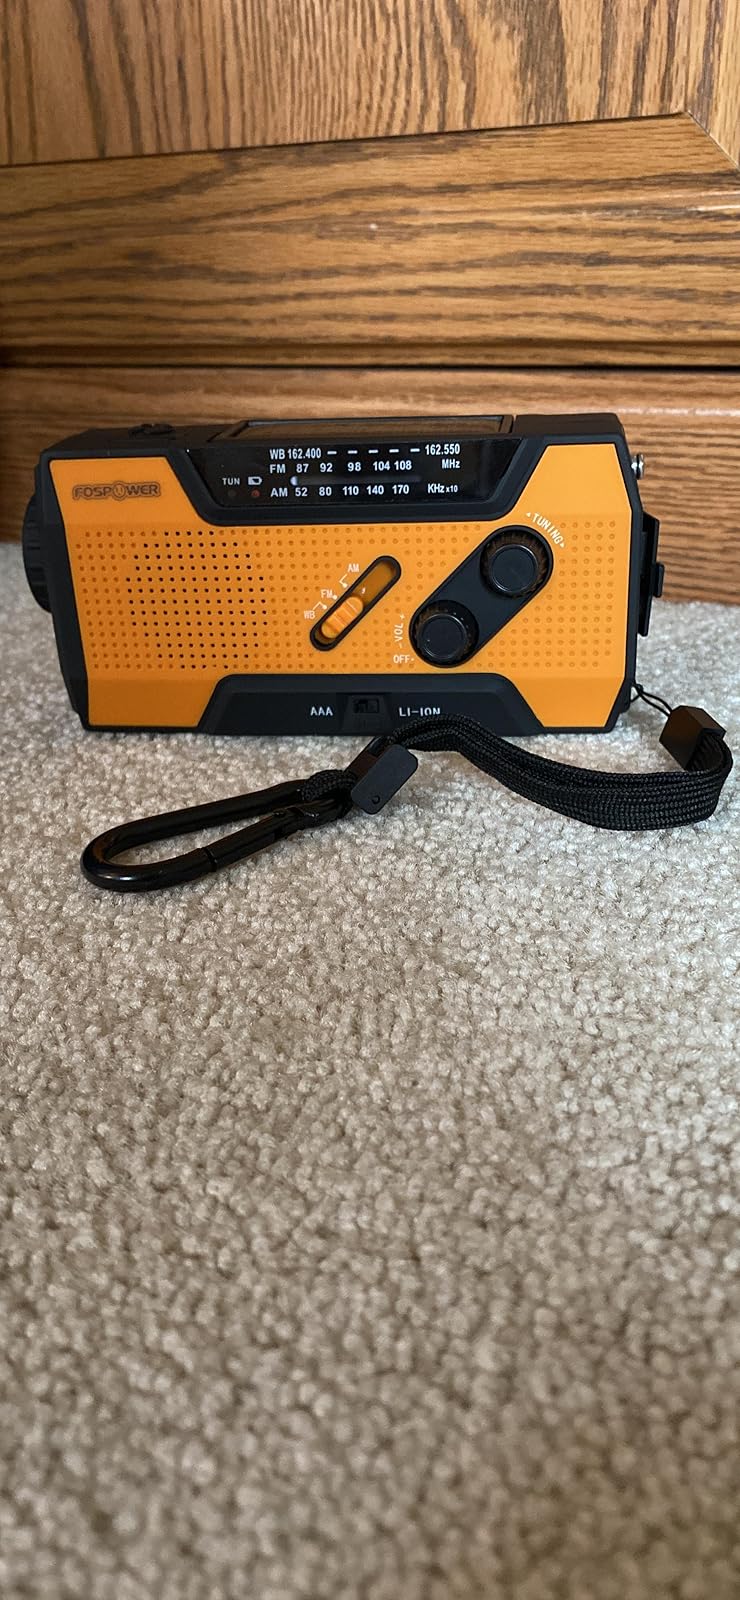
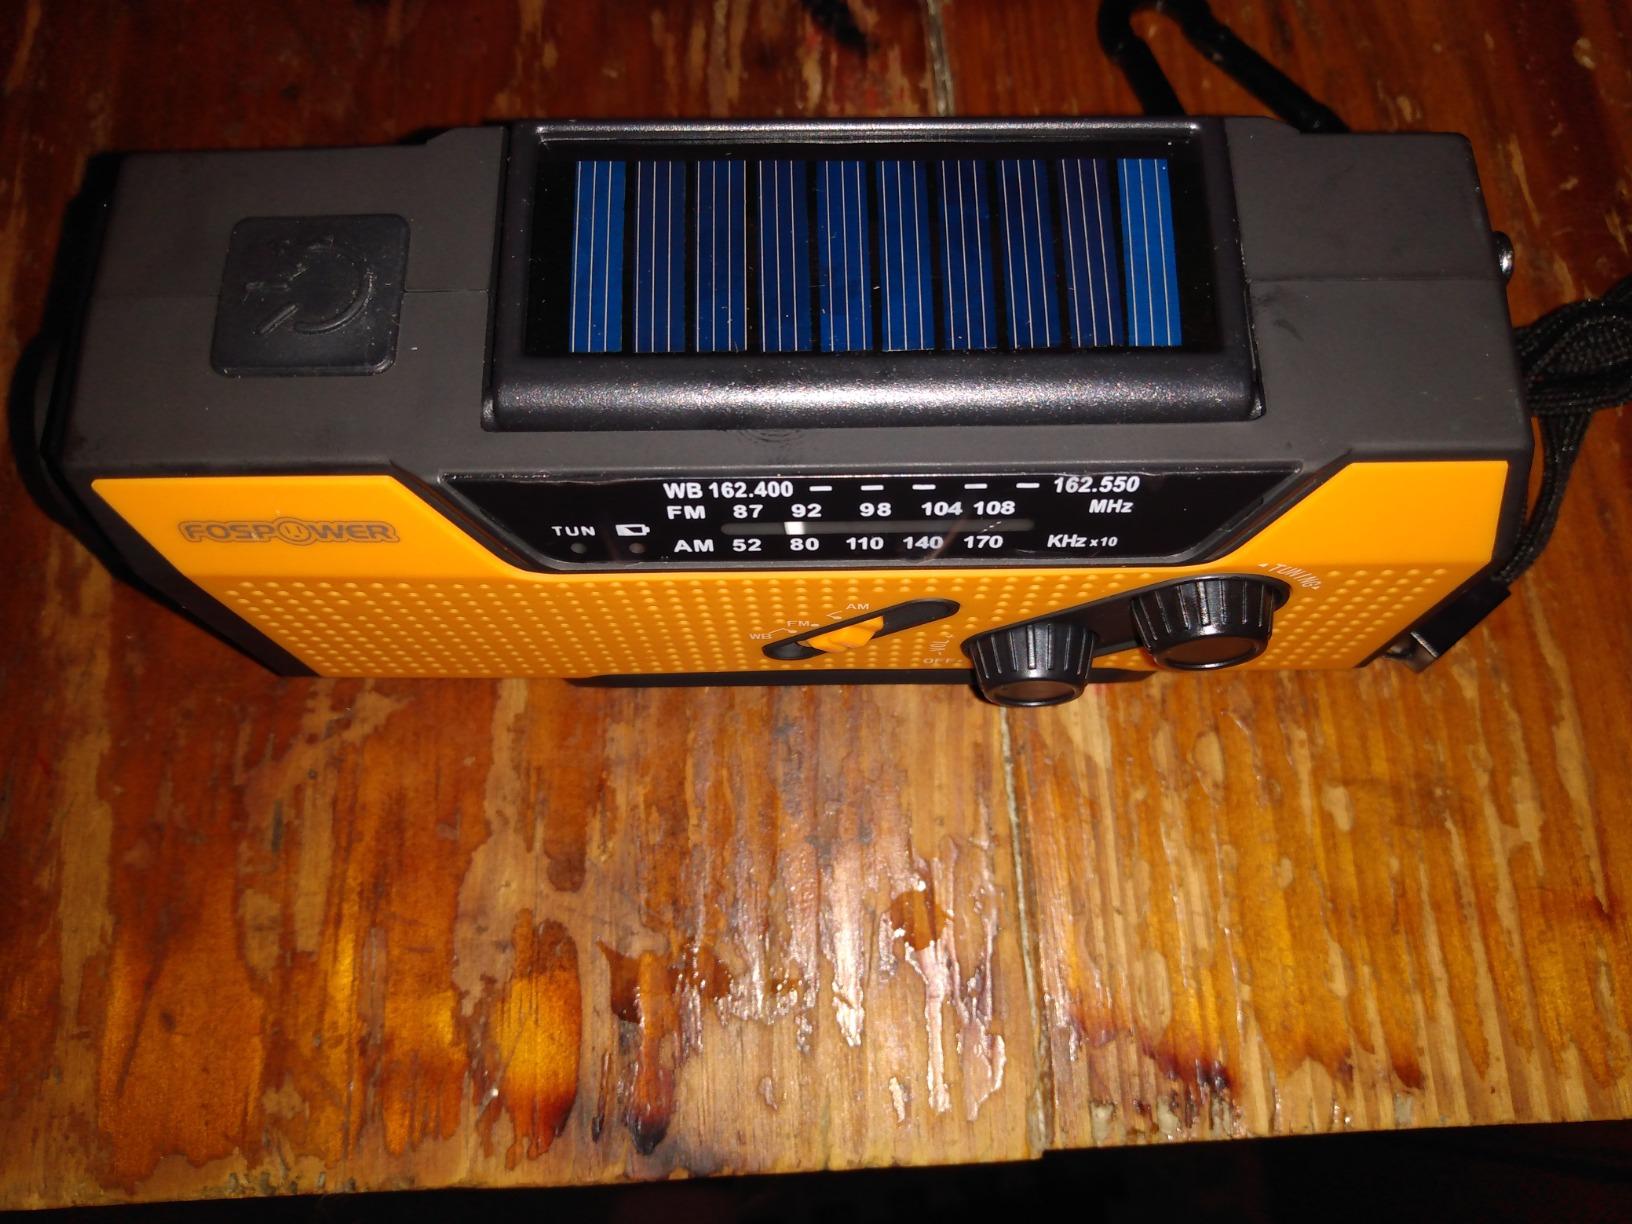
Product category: radio
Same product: yes